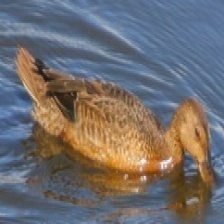
Species: CINNAMON TEAL
Scientific name: ANAS CYANOPTERA
ImageNet parent category: drake